Gorgoroth

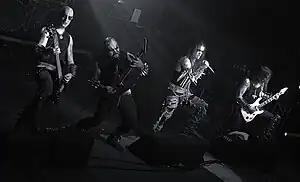
Gorgoroth live in Brazil, 2012

Gorgoroth is a Norwegian black metal band based in Bergen. It was formed in 1992 by guitarist Infernus, who is the sole original member remaining, and has released nine studio albums. Gorgoroth are a Satanic band and have drawn controversy due to some of their concerts, which have featured impaled sheep heads and mock crucifixions. The band is named after the dead plateau of darkness in the land of Mordor from J. R. R. Tolkien's fantasy novel "The Lord of the Rings".